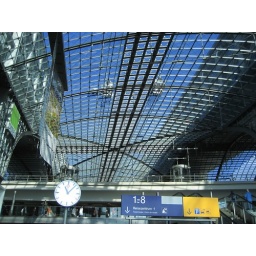
Berlin DB Station. I love the glass roof design in Germany.